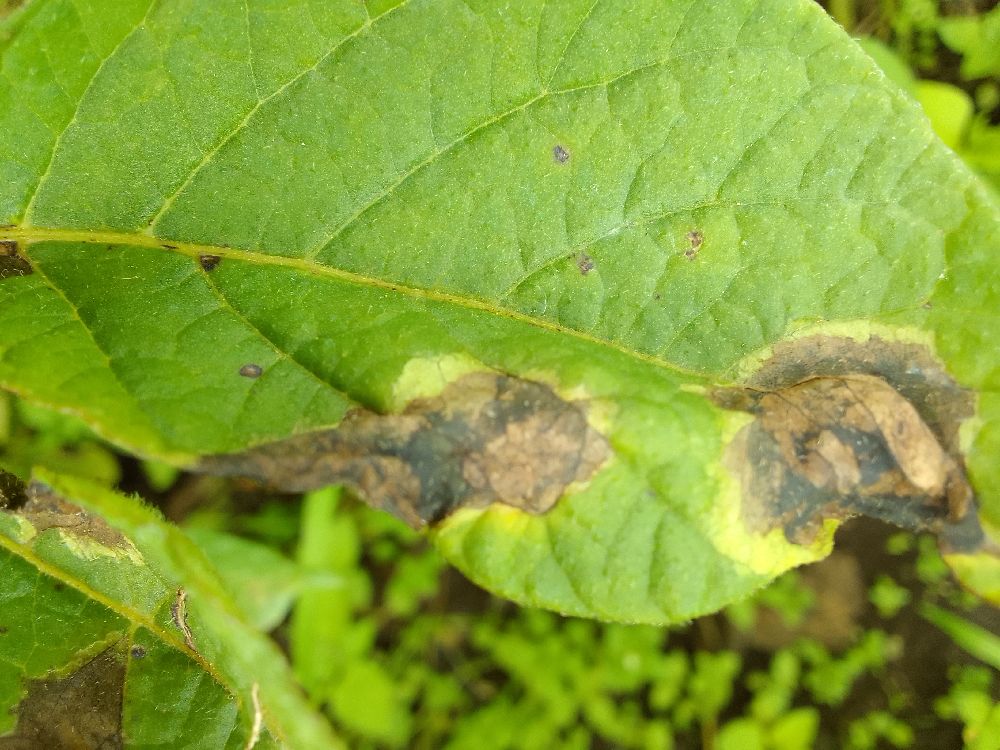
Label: Late blight